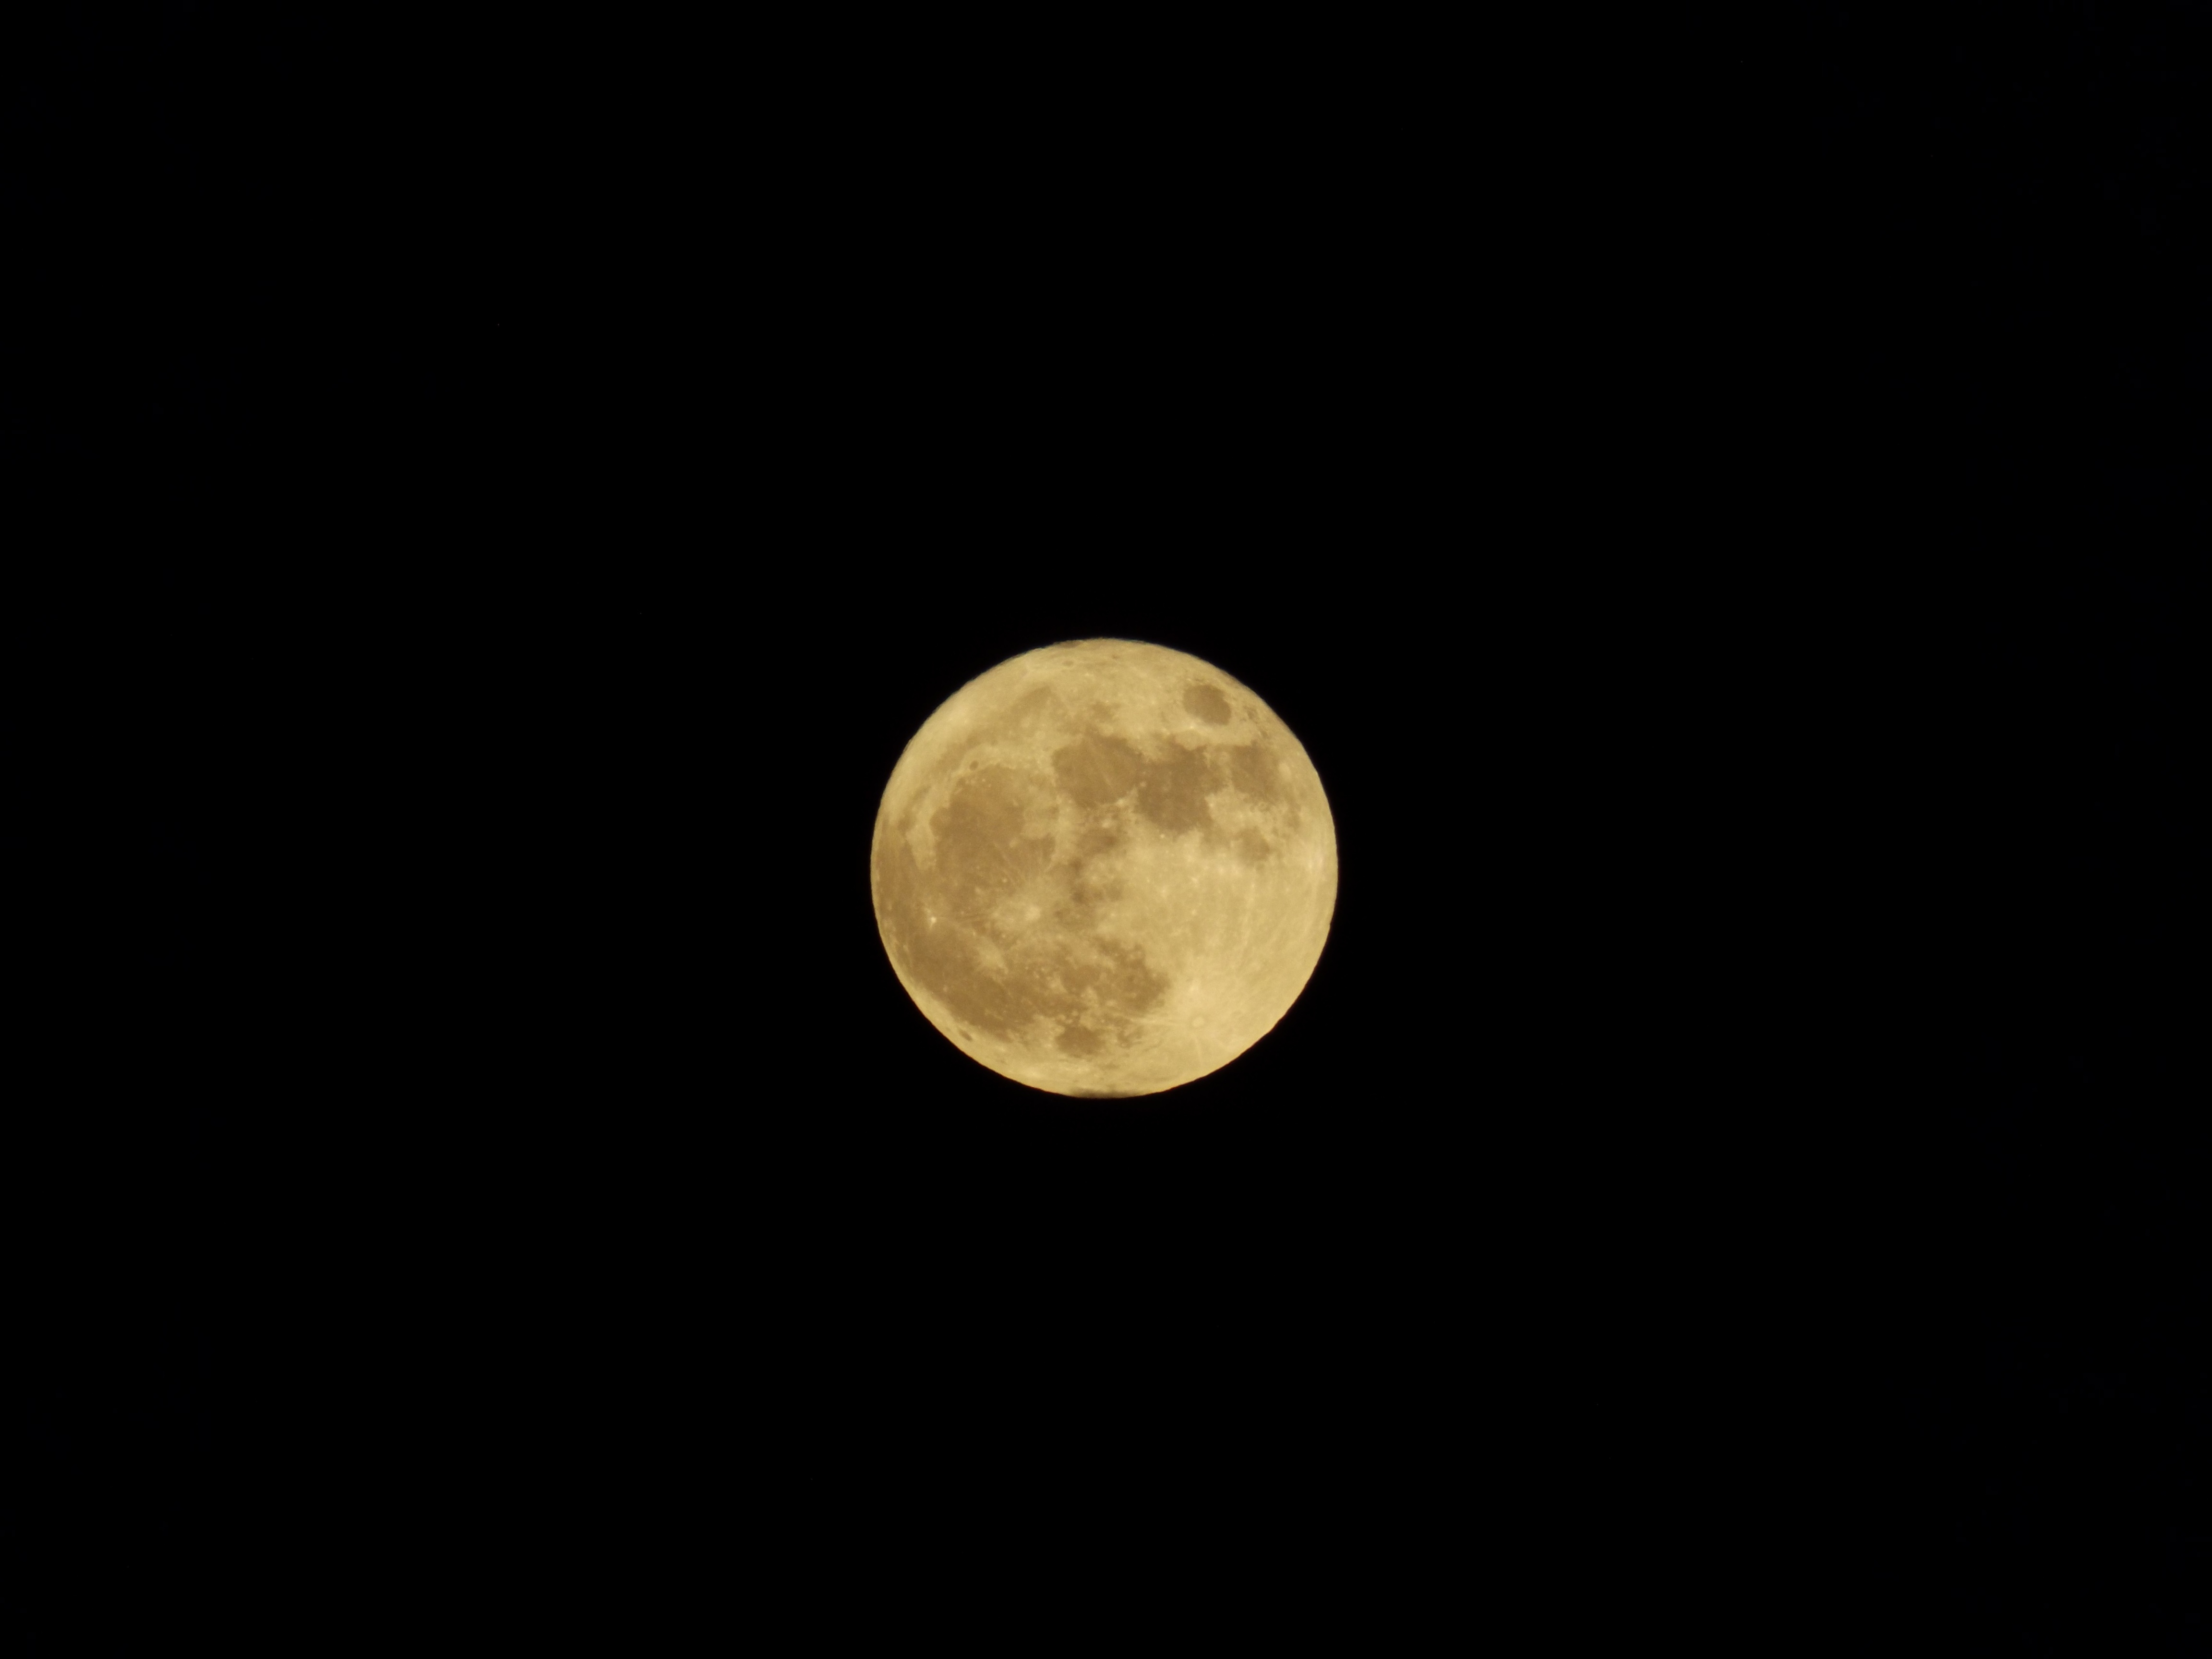
atmosphere, moon, full moon, circle, crescent, astronomical object, celestial event